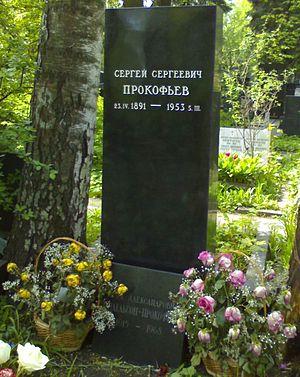
Sergueï Prokofiev est un compositeur, un pianiste et un chef d'orchestre russe, né le 11 avril 1891 à Sontsivka et mort le 5 mars 1953 à Moscou.